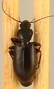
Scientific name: Calathus advena
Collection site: Rocky Mountains NEON (RMNP), plot RMNP_014